Jazz bass

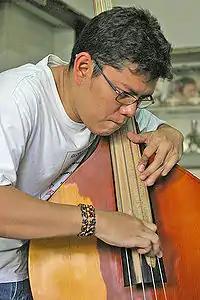
An example of pizzicato jazz bass technique.

Using amplification gives the player more control over the tone of the instrument, because amplifiers have equalization controls that can accentuate certain frequencies (often the bass frequencies) while de-accentuating some frequencies (often the high frequencies, so that there is less finger noise). While jazz double bass players use amplification, they typically use much smaller, lower-powered bass amplifiers and smaller speaker cabinets than those used by an electric bass player playing in a jazz fusion show. An upright player performing at a small club may only bring a 1x12" combo amp to the gig. When a small jazz combo is playing in a small jazz club, the double bass player may use only a modest amount of amplification, so that the audience is hearing a mixture of the natural acoustic tone and the amplified sound; if that same band were to play on a huge jazz festival mainstage, all of the bass tone reaching the audience's ears will be from the sound reinforcement system.